Trial of the Socialist Revolutionaries

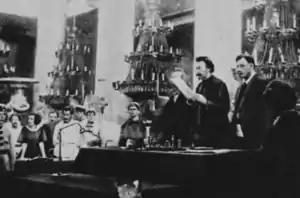
View of the 1922 trial of Socialist Revolutionaries.

The Trial of the Socialist Revolutionaries was an internationally publicized political trial in Soviet Russia, which brought twelve prominent members of the anti-Bolshevik Party of Socialist Revolutionaries (PSR) before the bar. The trial, which took place in Moscow from June 8 to August 7, 1922, was ordered by Vladimir Lenin and Joseph Stalin and is regarded as a precursor to the later show trials during the regime of Joseph Stalin.